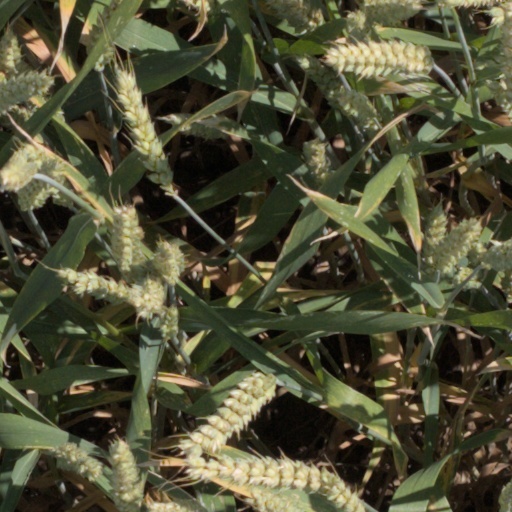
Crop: wheat